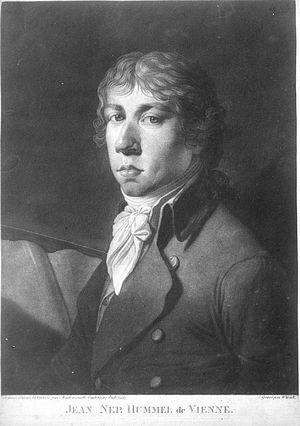
Johann Nepomuk Hummel
Johann Nepomuk Hummel
Johann Nepomuk Hummel var en østrigsk komponist og pianist.